VA-42 (U.S. Navy)

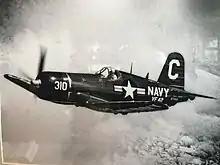
F4U Corsair of VF-42 circa 1950

Attack Squadron 42 (VA-42) was a United States Navy attack squadron based at Naval Air Station Oceana, Virginia. The squadron was established as Fighter Squadron 42 (VF-42) on 1 September 1950, redesignated as VA-42 on 1 November 1953 and disestablished on 30 September 1994.